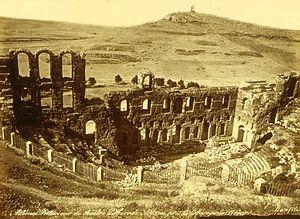
Félix Bonfils est un photographe français. L'atelier photographique qu'il a fondé en 1867 à Beyrouth, au Liban, a produit une abondante documentation photographique sur l'Égypte et le Moyen-Orient de la fin du XIXᵉ au début du XXᵉ siècle. Ces photographies ont connu une vaste diffusion.